Carolyn Brinkworth

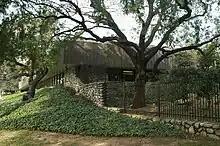
The Infrared Processing and Analysis Center at the California Institute of Technology

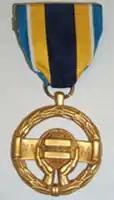
NASA Equal Employment Opportunity Medal

Brinkworth started her career as an astronomer at the Infrared Processing and Analysis Center (IPAC), based at the California Institute of Technology.